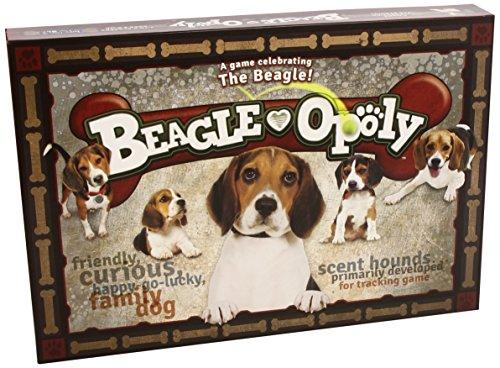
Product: Late for the Sky Beagle-opoly
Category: Toys & Games | Games & Accessories | Board Games
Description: The board game classic with a Beagle twist.
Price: $20.99
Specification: ProductDimensions:15.4x10.6x2.1inches|ItemWeight:1.9pounds|ShippingWeight:2pounds(Viewshippingratesandpolicies)|DomesticShipping:ItemcanbeshippedwithinU.S.|InternationalShipping:ThisitemcanbeshippedtoselectcountriesoutsideoftheU.S.LearnMore|ShippingAdvisory:Thisitemmustbeshippedseparatelyfromotheritemsinyourorder.Additionalshippingchargeswillnotapply.|ASIN:B003YYYNUC|Itemmodelnumber:5511607-Beagle|Manufacturerrecommendedage:8-12years